Mono-ideology

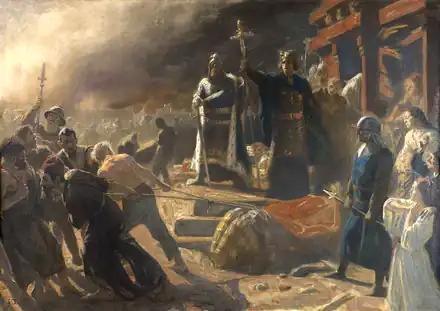
The bishop Absalon (c. 1128–1201) toppling the statue of the god Svetovid at Arkona—Laurits Tuxen, late-19th century

Mono-ideologies (singular: ) are a type of ideology in Russian political and philosophical discourse.